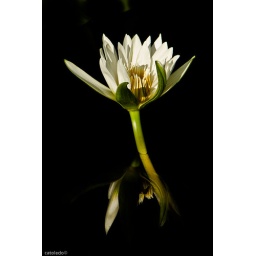
Floating in black water